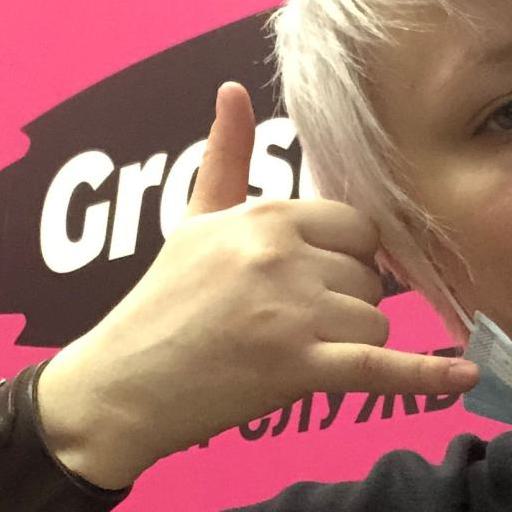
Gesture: call